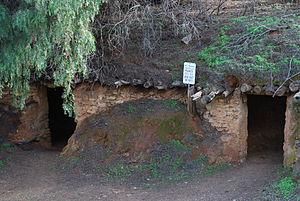
Burra est un village à 156 km au nord